Cuenca, Ecuador

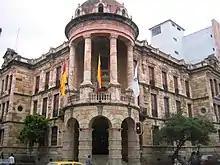
Cuenca City Hall on Bolívar Street

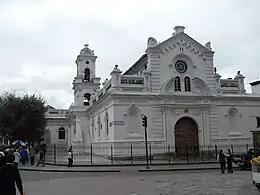
Old Cathedral of Cuenca

“The plateau is a place treasured by empires," comments Jeffrey Herlihy-Mera. "The Cañari then Inca and then Spanish occupied the region in the last two millennia, each renaming it in their own language. Now the capital city is called Cuenca and the province Azuay.”